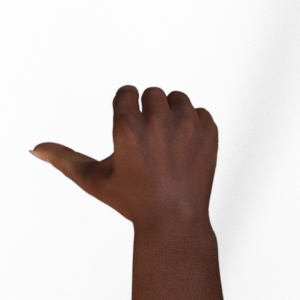
Label: rock